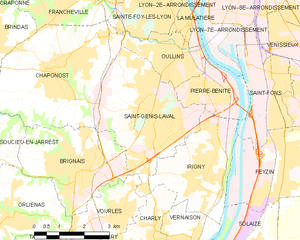
Carte des communes françaises